Shepherd Building Group

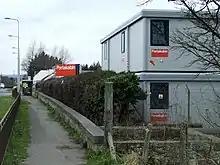

The firm undertook extensive work at military sites up to, and during, the Second World War. Post conflict contracts were predominantly public sector, often incorporating prefabricated concrete panel systems developed by CLASP, Wates, and Yorkshire Development Group.